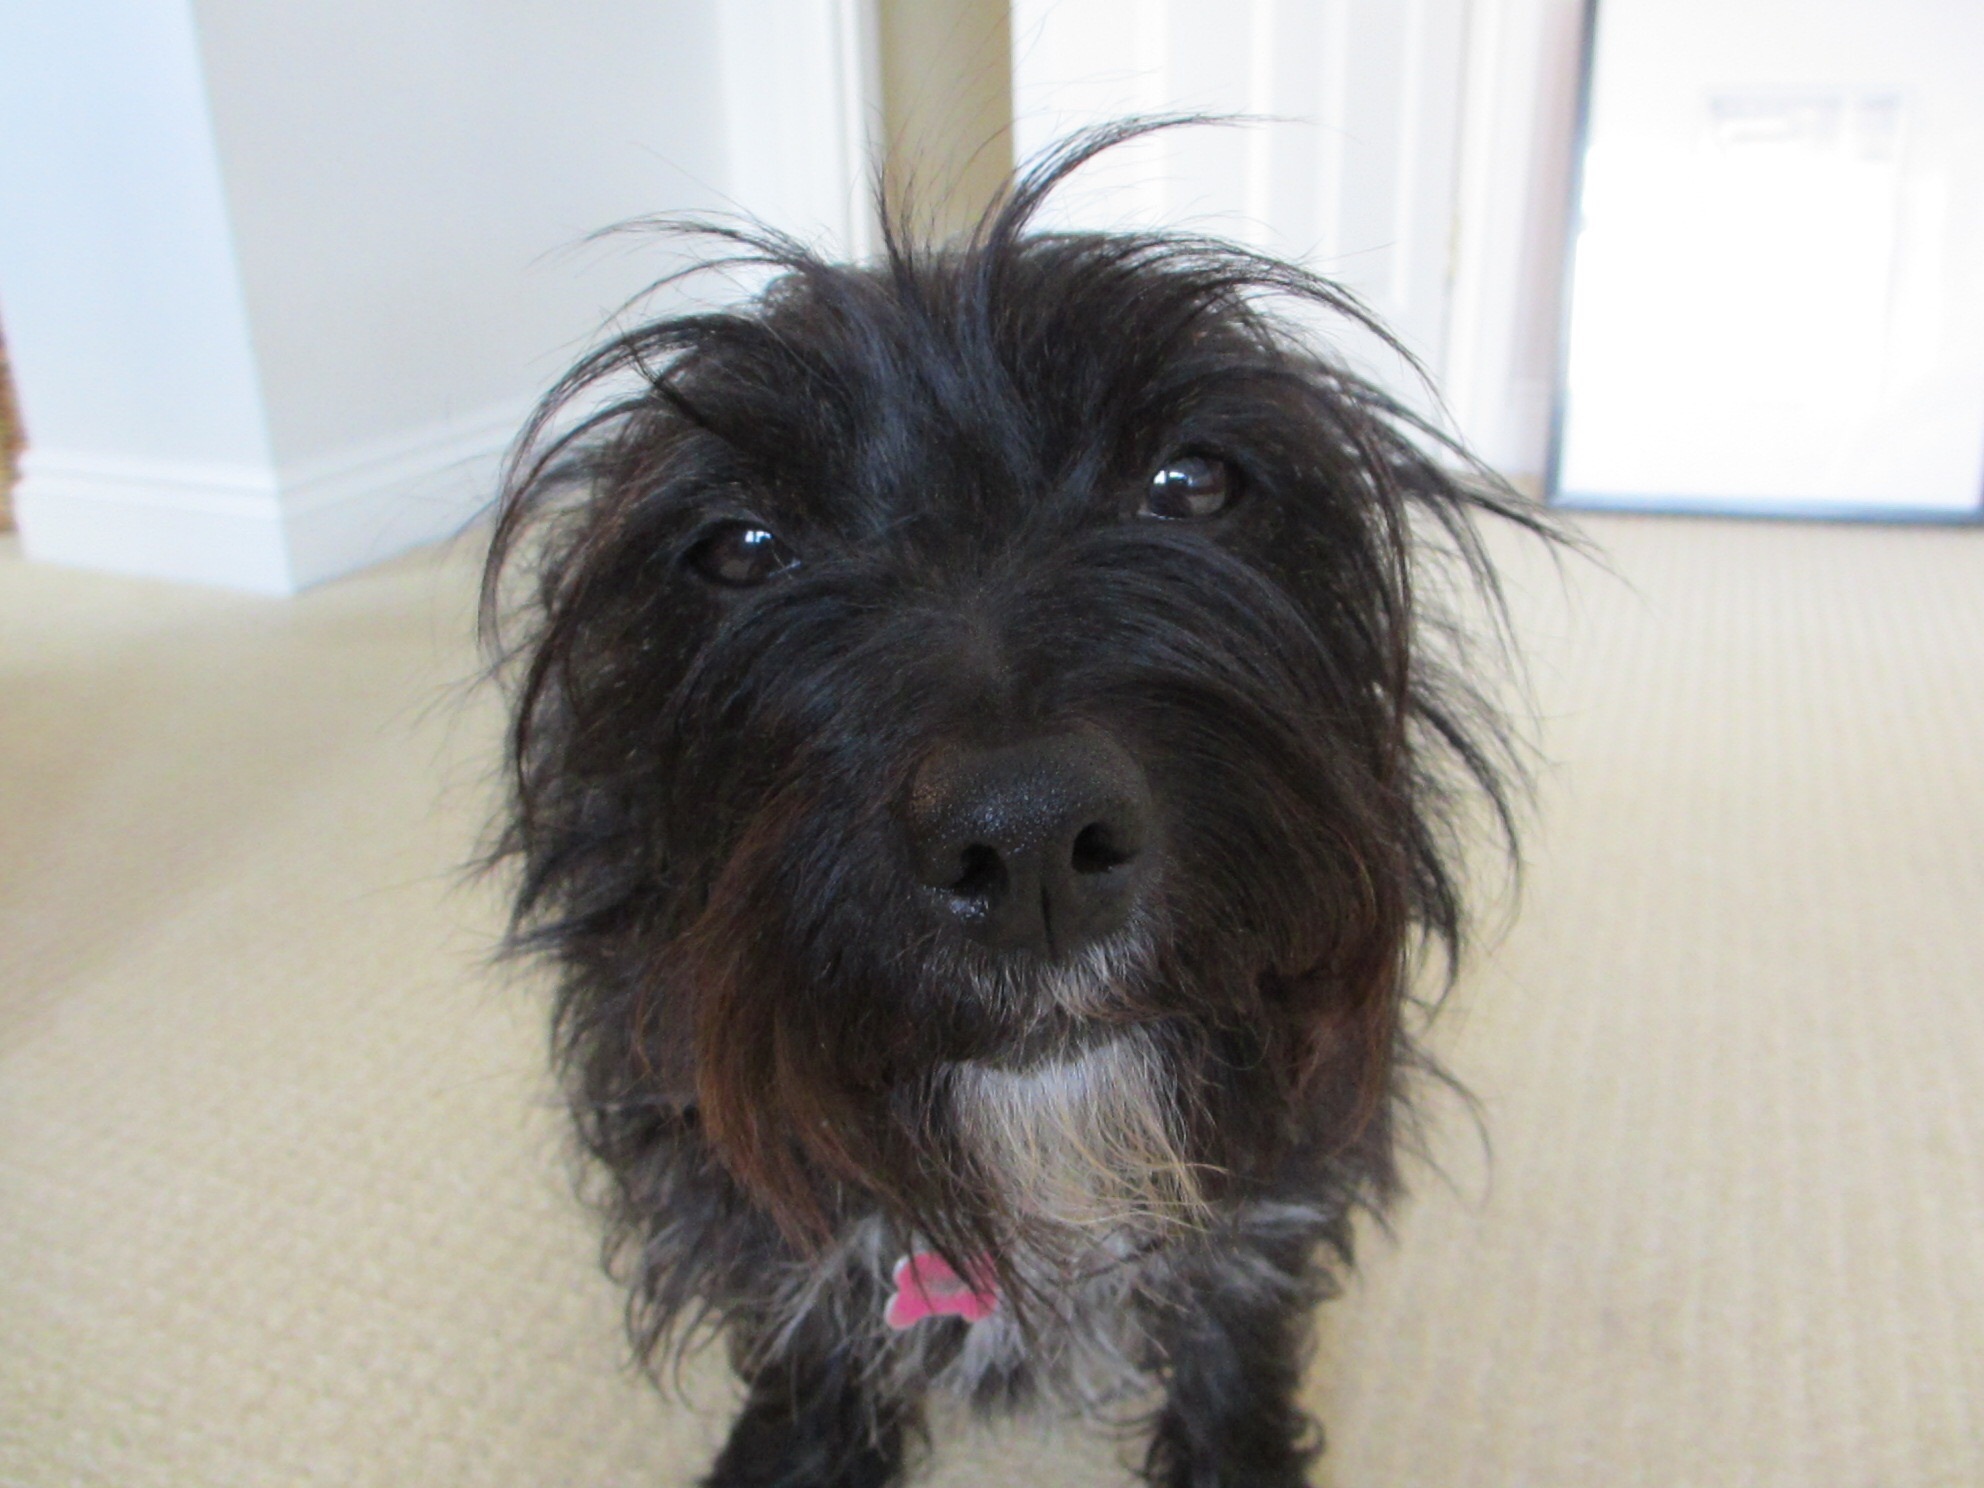
puppy, dog, animal, cute, canine, pet, sitting, brown, snout, funny, humor, schnauzer, miniature schnauzer, dog breed, terrier, doggy, cairn terrier, tibetan terrier, affenpinscher, australian silky terrier, havanese, dog like mammal, carnivoran, dog breed group, schnoodle, glen of imaal terrier, dog crossbreeds, small terrier, vulnerable native breeds, catalan sheepdog, poodle crossbreed, standard schnauzer, scottish terrier, c o da serra de aires, wirehaired pointing griffon, schapendoes, sapsali, sporting lucas terrier, bread pan, pyrenean shepherd